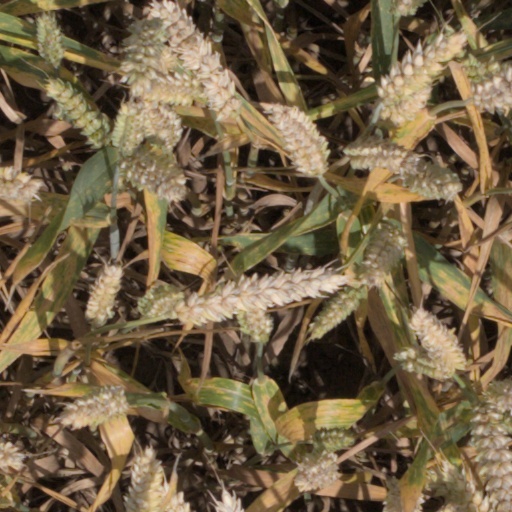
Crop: wheat